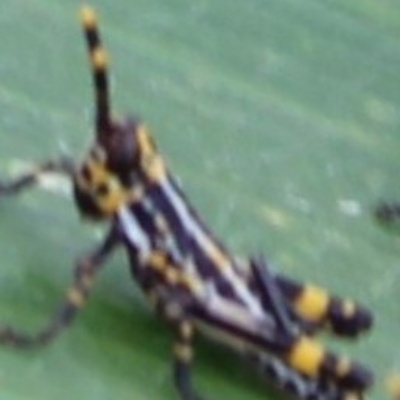
Crop: Maize
Condition: grasshoper